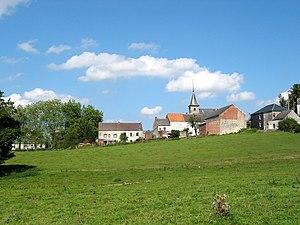
Roly (Belgique), le village en été.
Roly est une section de la ville belge de Philippeville située en Région wallonne dans la province de Namur.
Cette page regroupe l'ensemble du patrimoine immobilier classé de la ville belge de Philippeville.